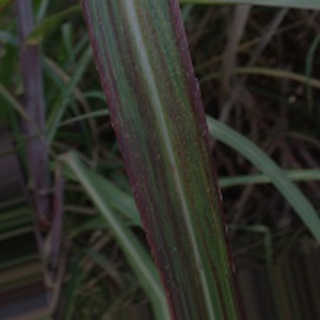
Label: sugarcane_bacterial_blight